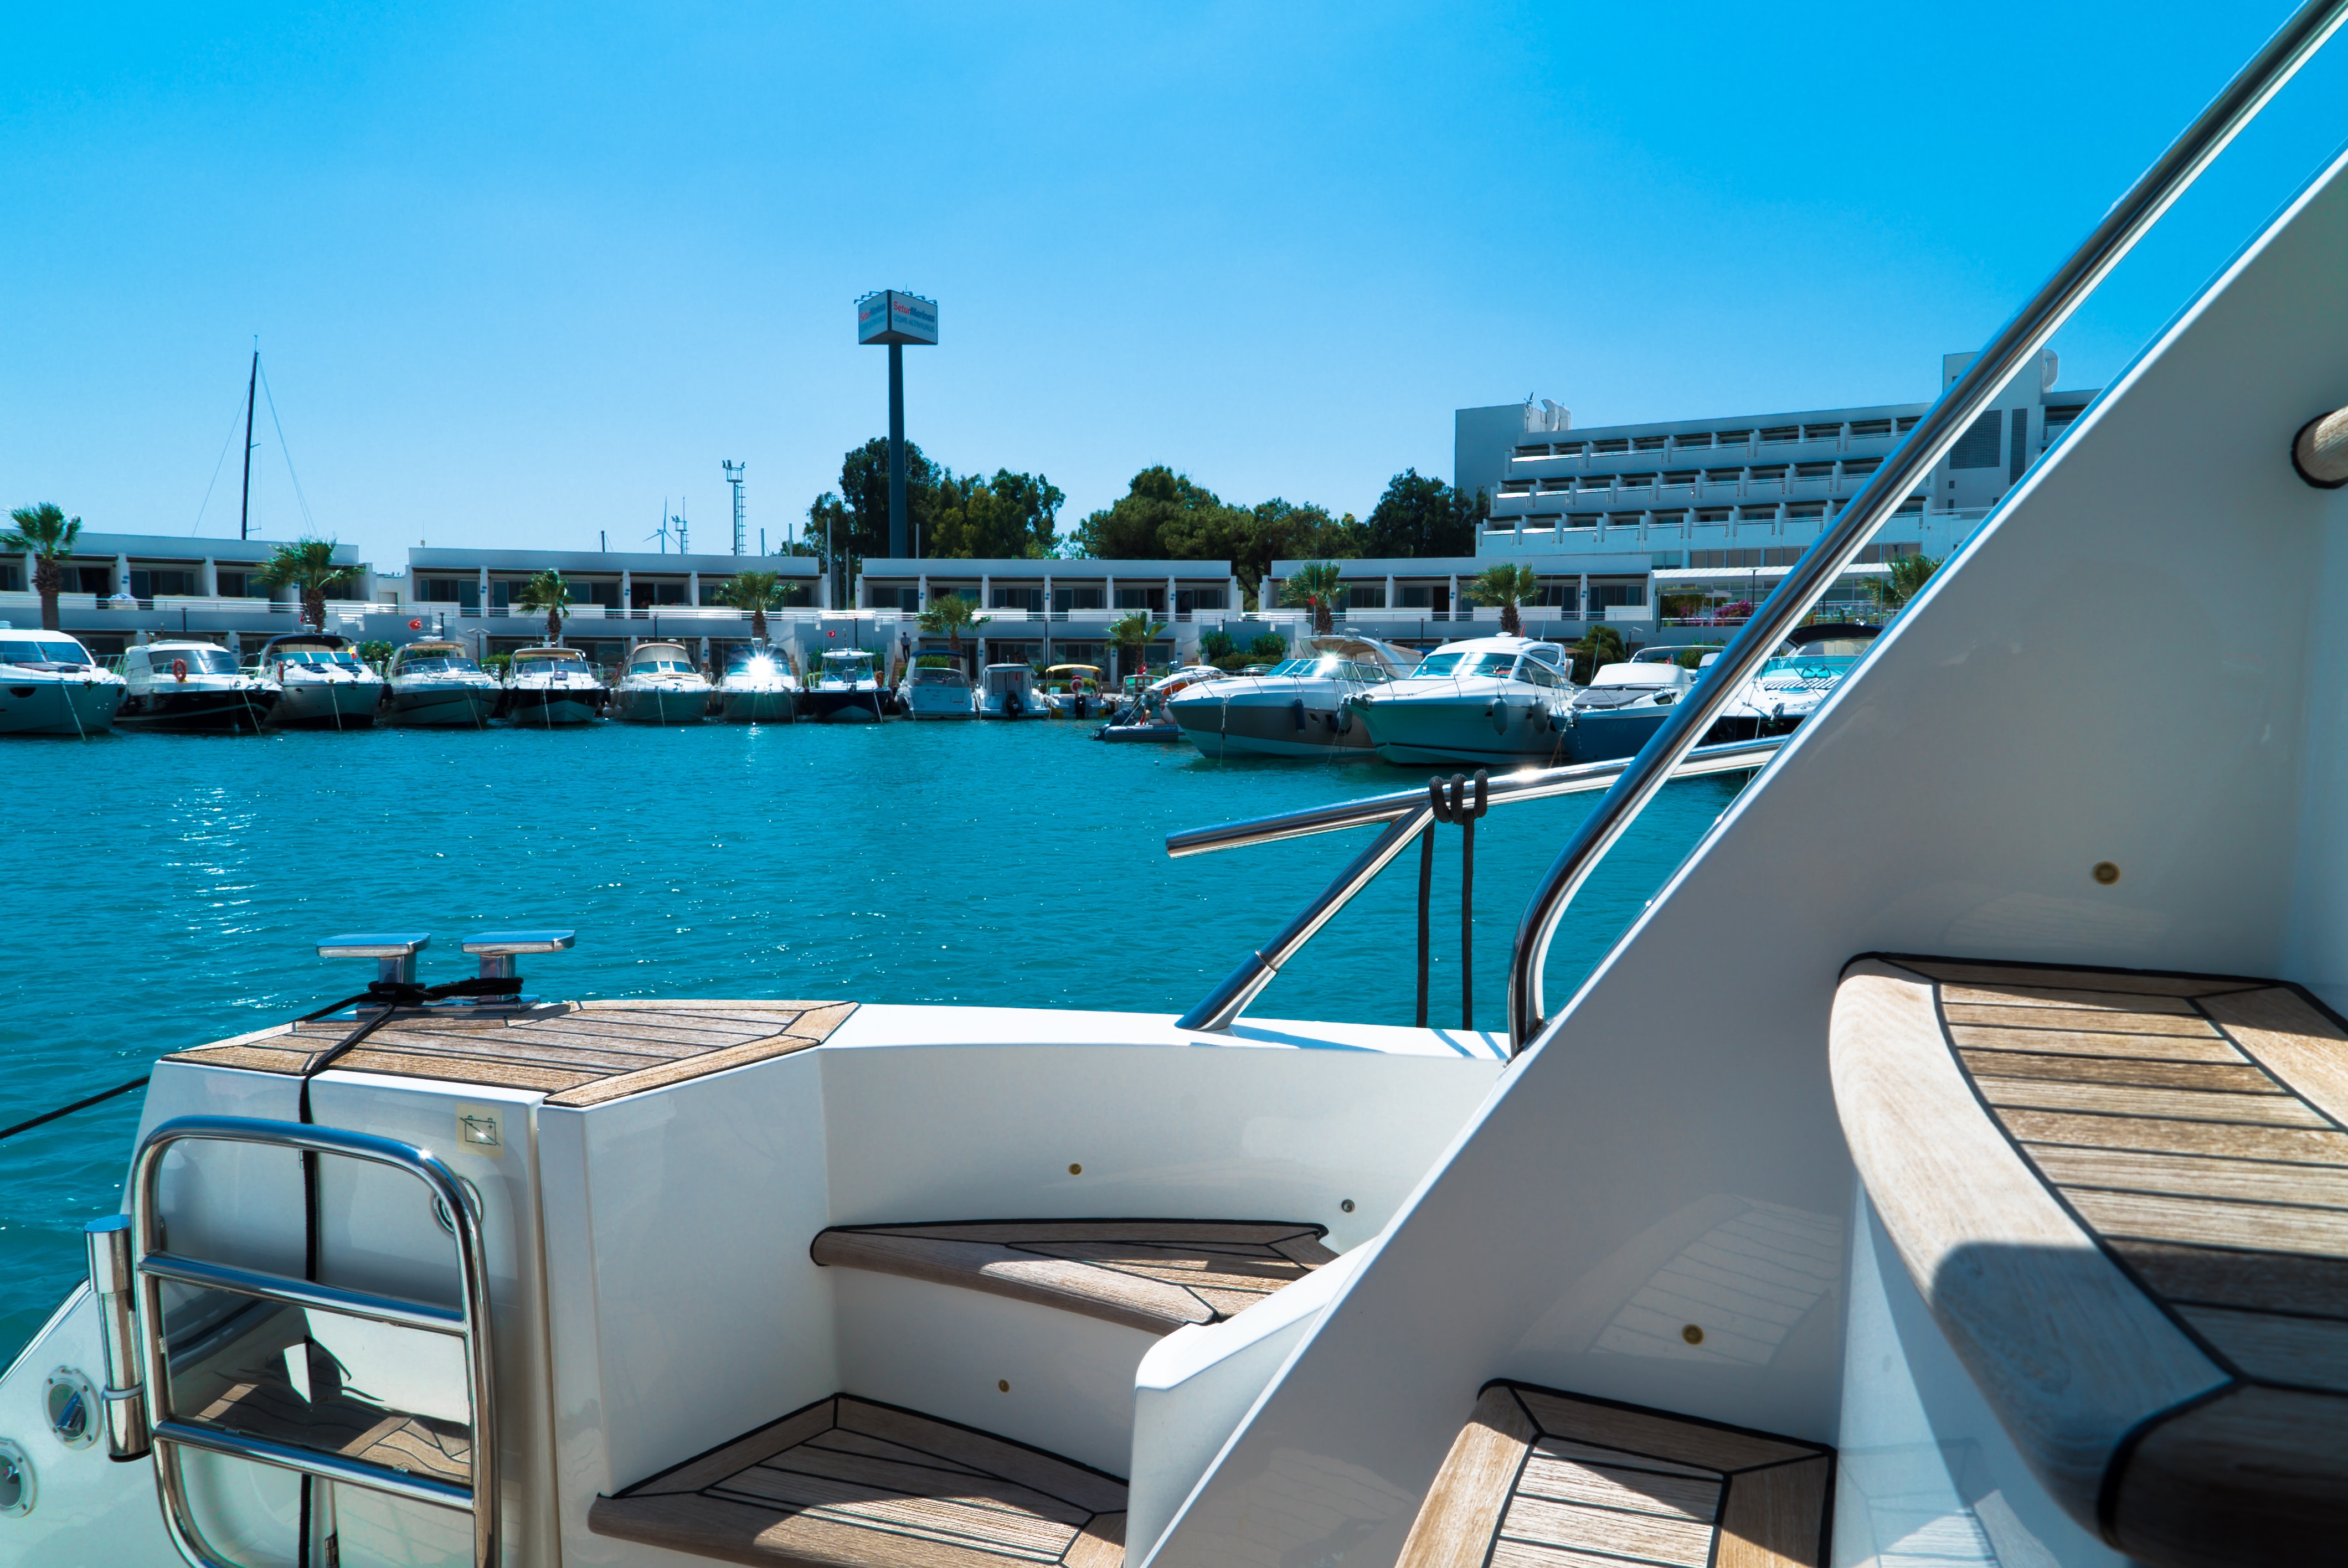
water transportation, luxury yacht, boat, vehicle, yacht, motor ship, vacation, boating, deck, marina, architecture, naval architecture, waterway, watercraft, ship, port, plant community, ferry, real estate, leisure, speedboat, sea, passenger ship, house, harbor, tourism, channel, ocean